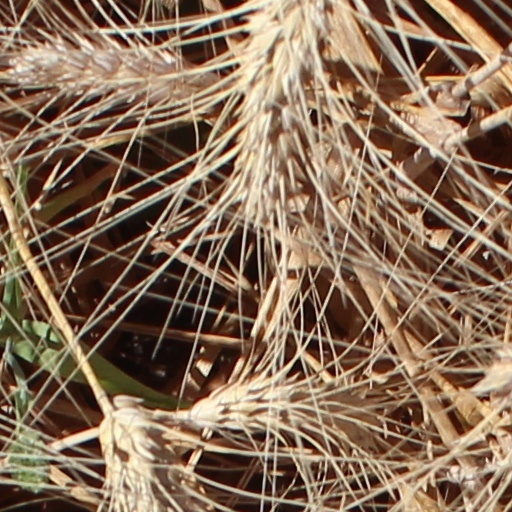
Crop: wheat